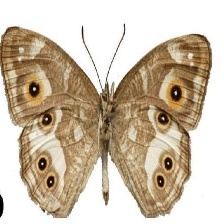
Species: WOOD SATYR
Butterfly family (ImageNet category): ringlet